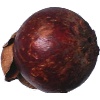
Label: mangostan